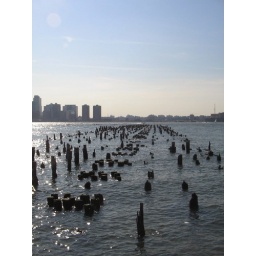
Remnants of a wooden bridge in the waters dividing Manhattan and New Jersey